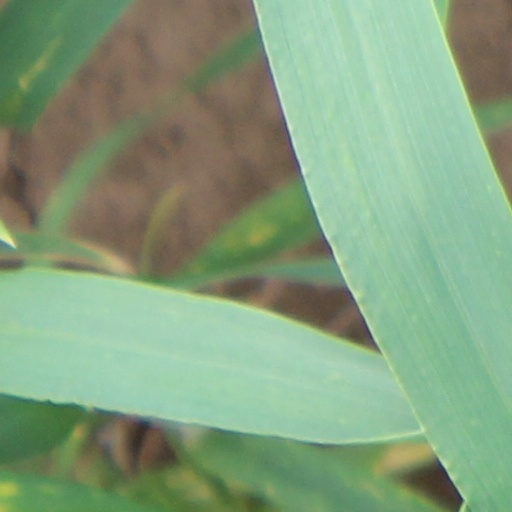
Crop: wheat